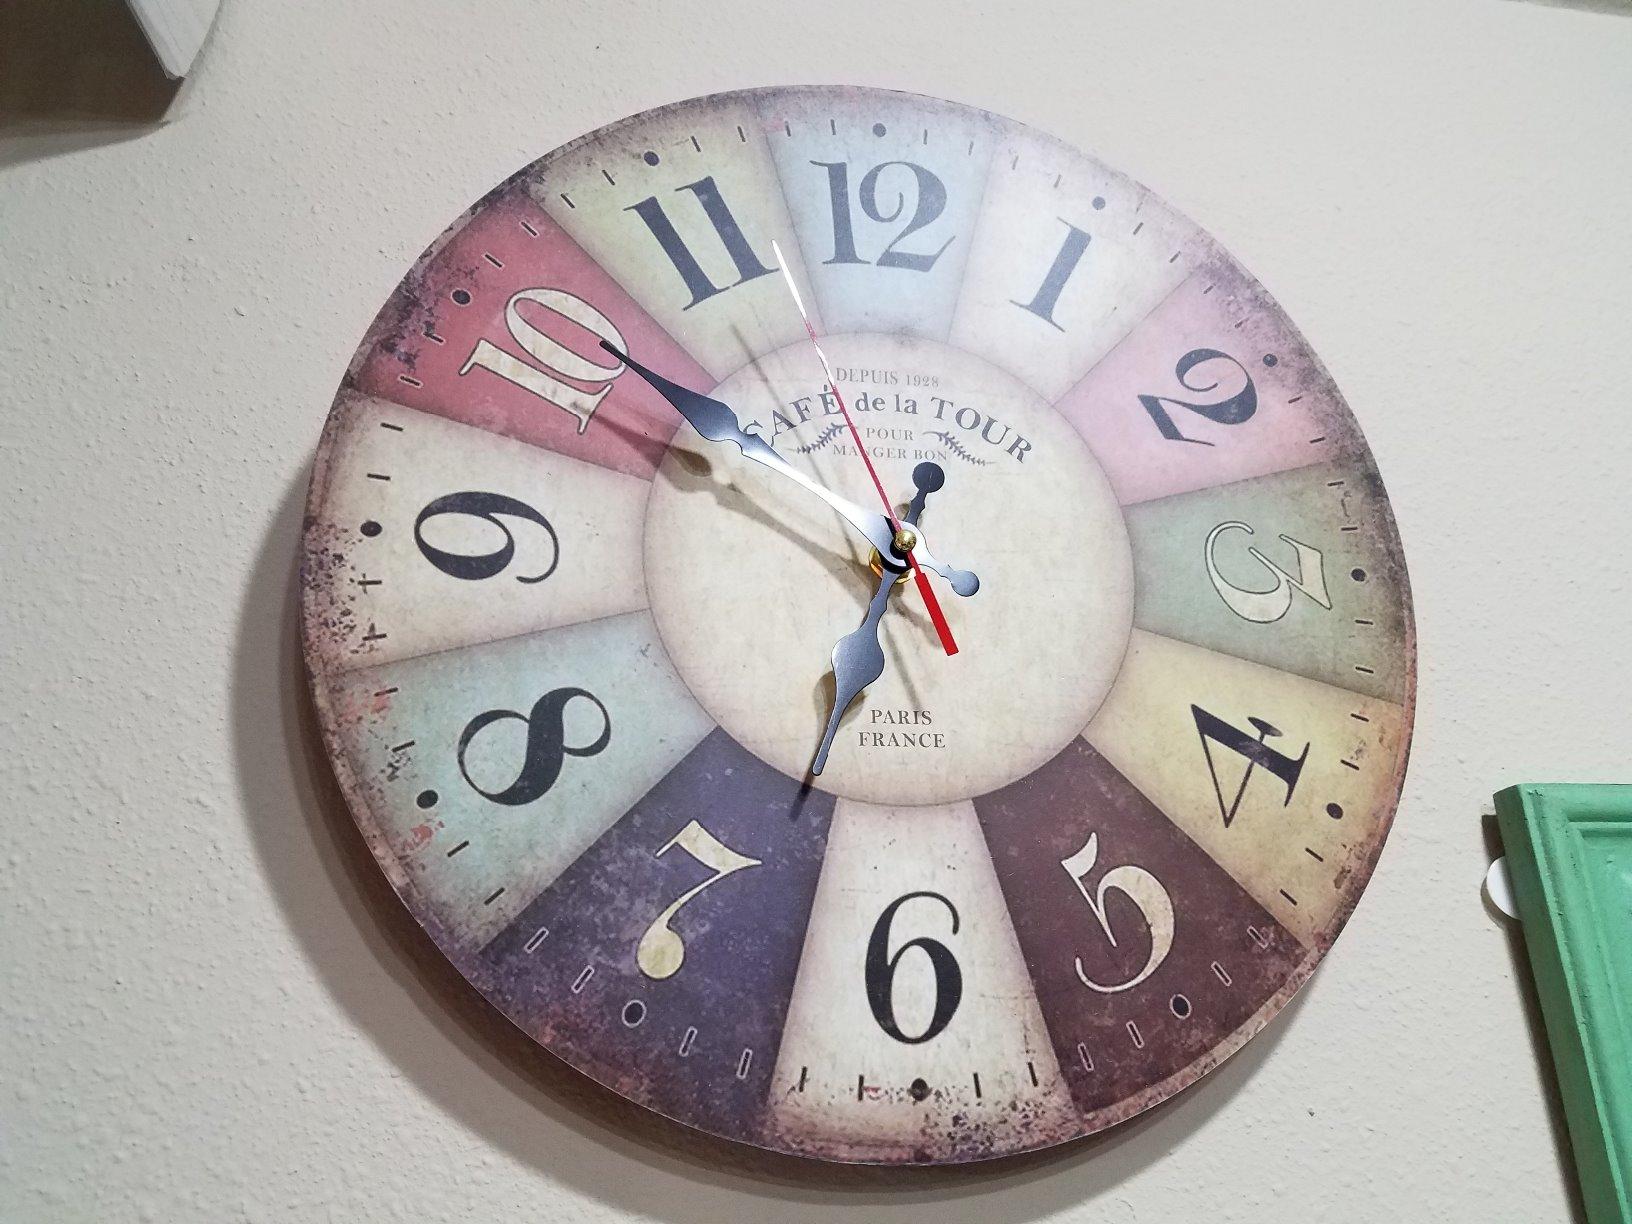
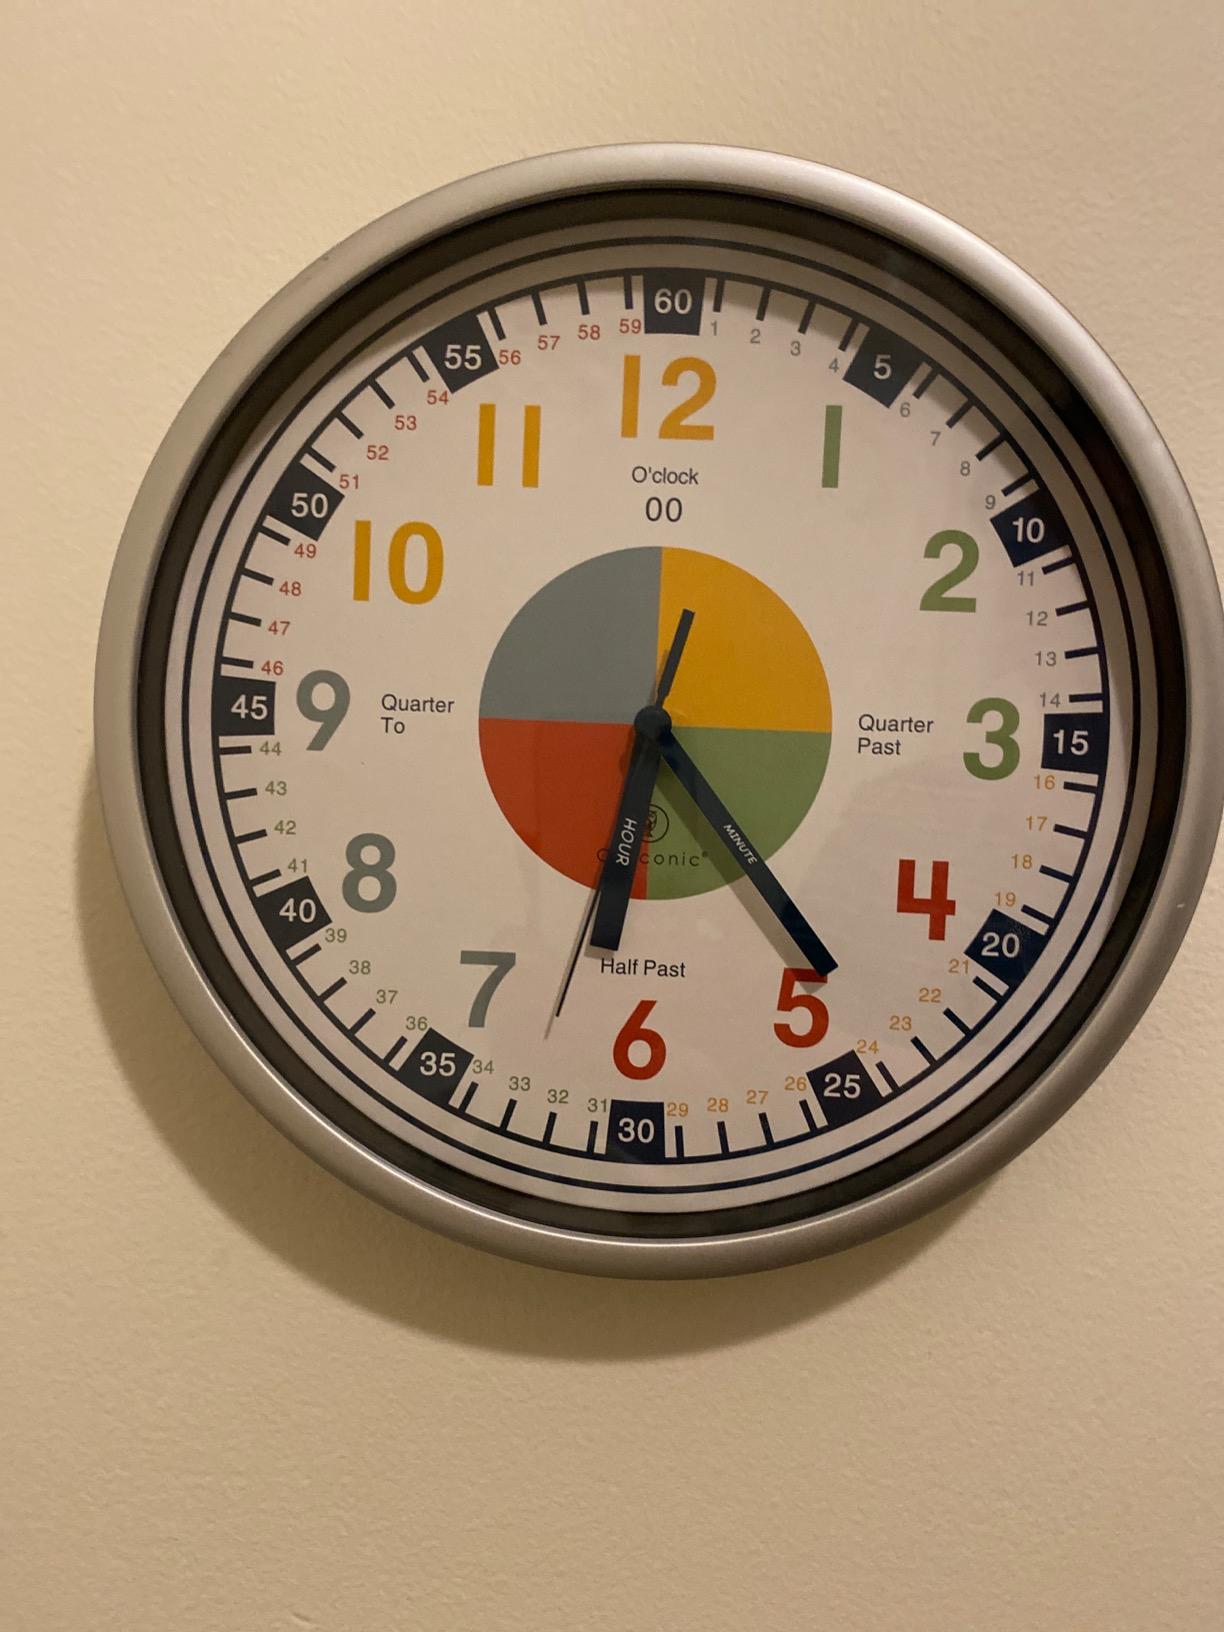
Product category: clock
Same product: no